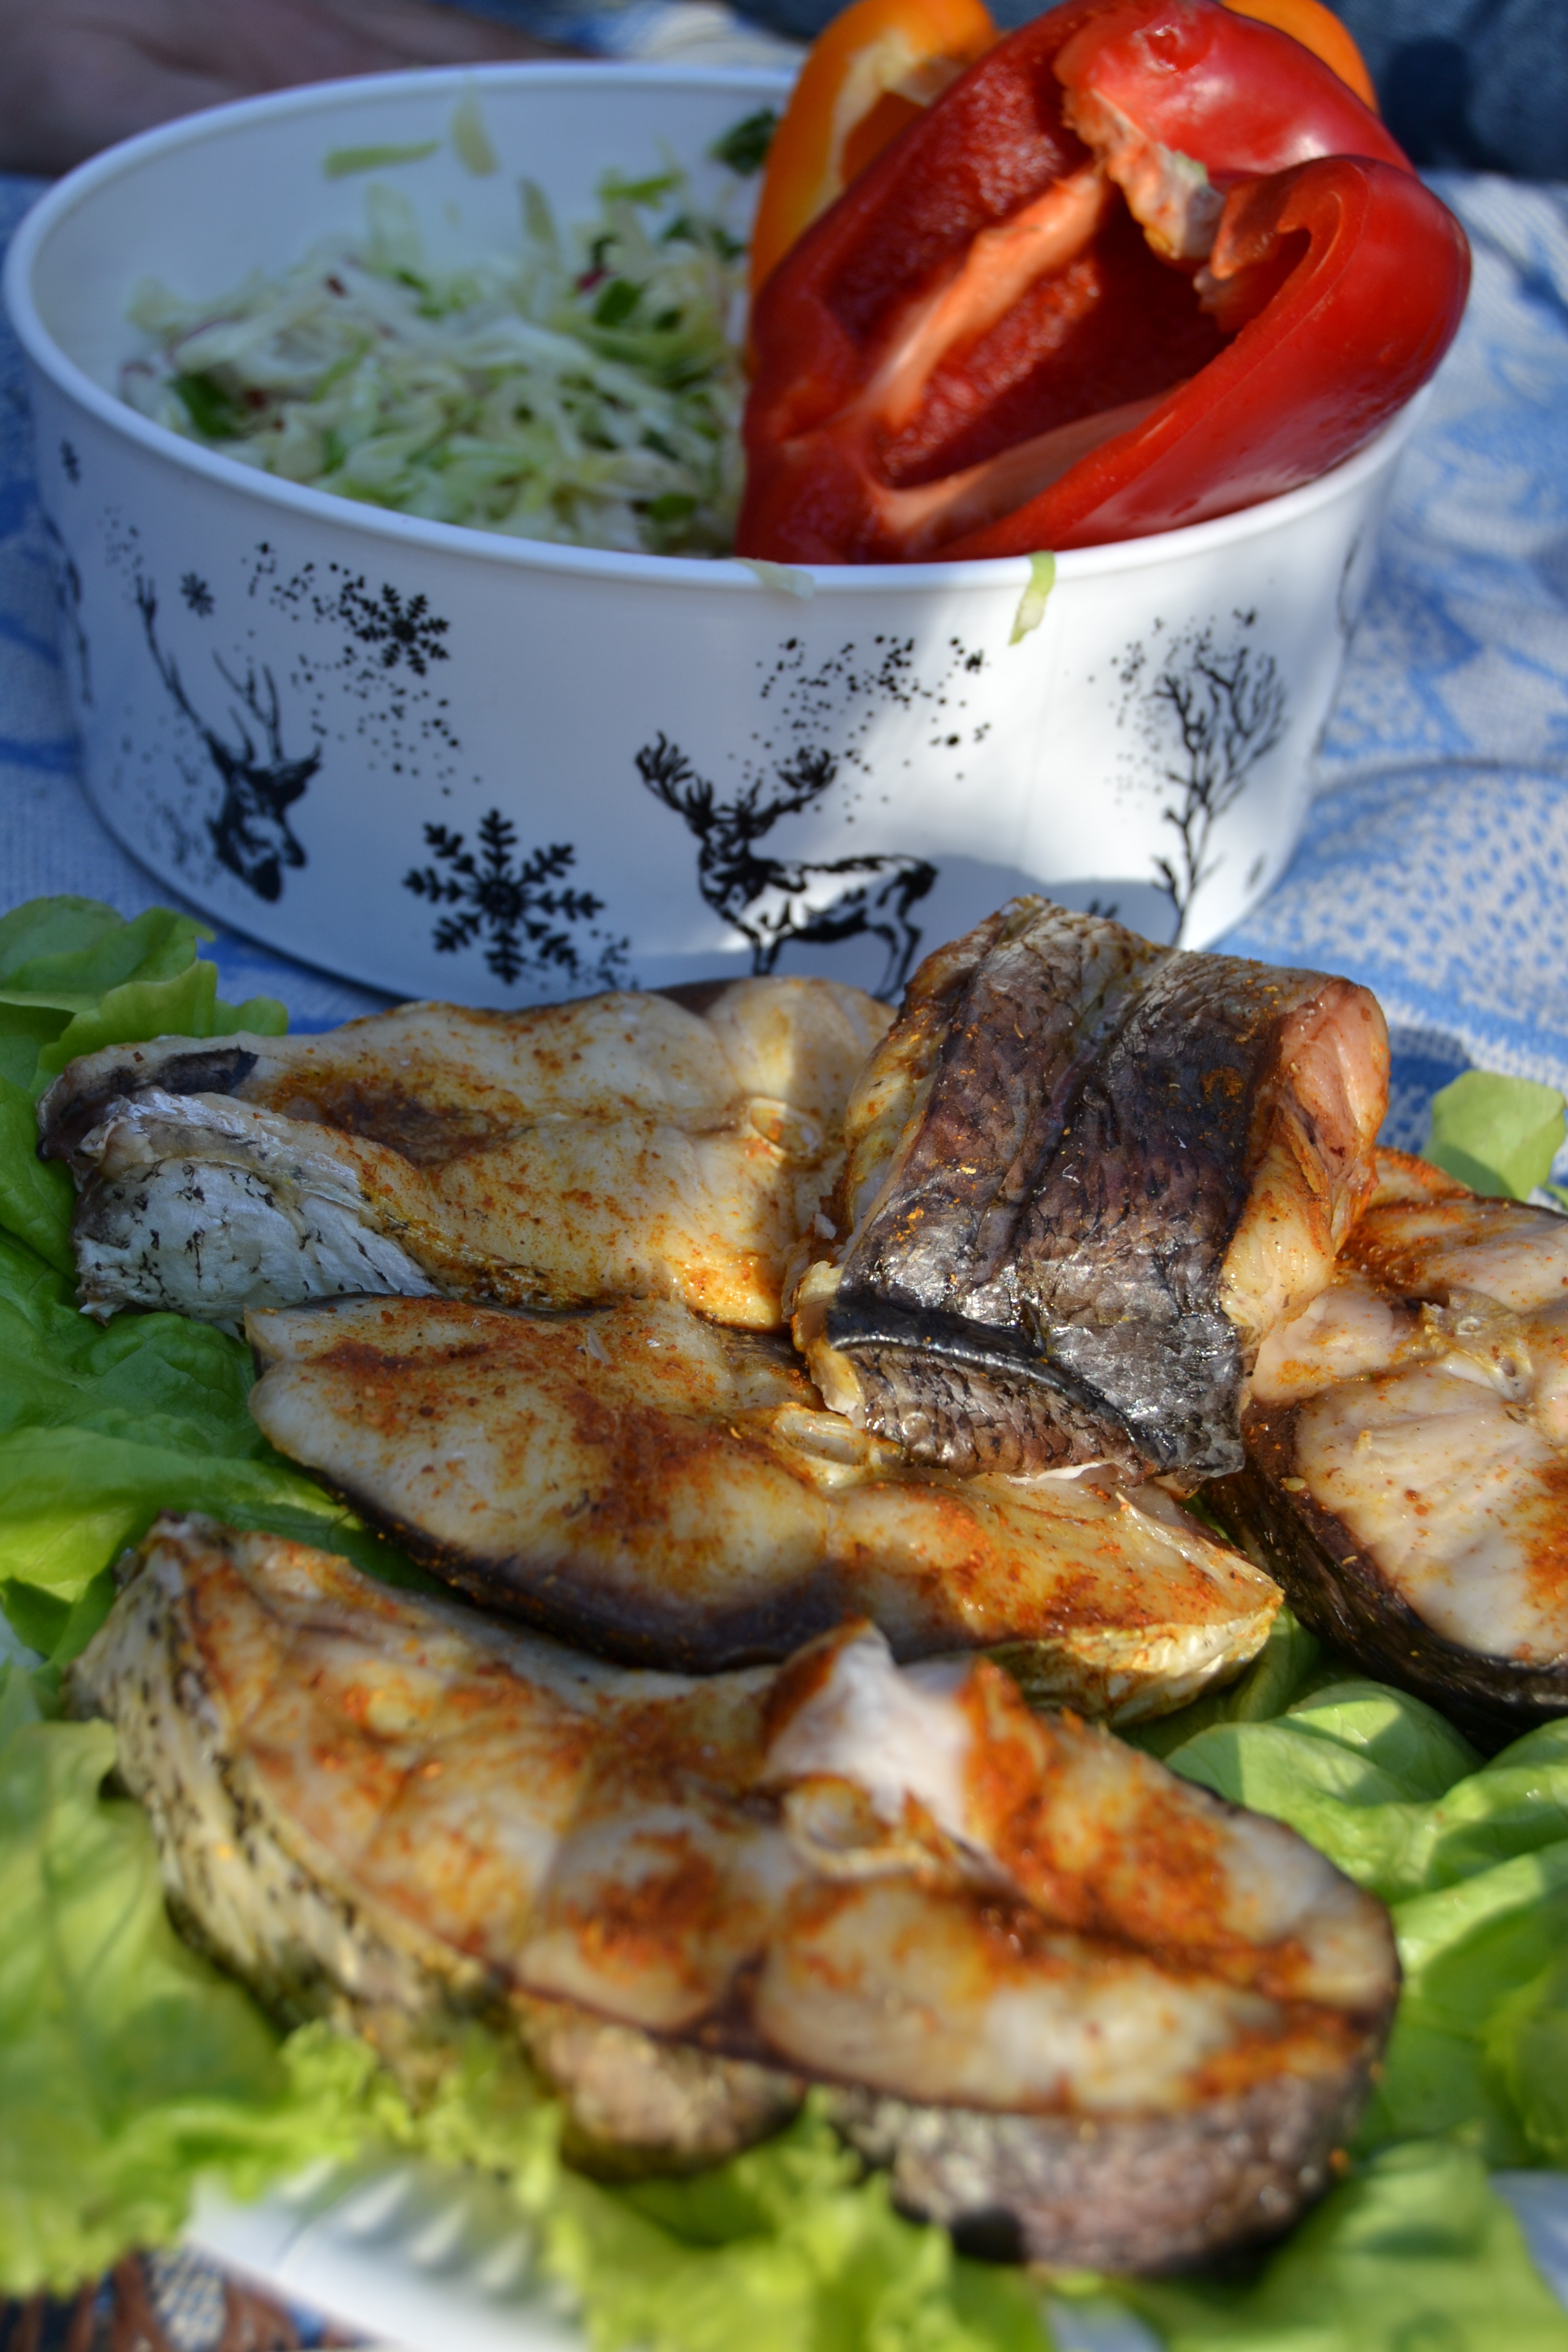
dish, meal, food, salad, produce, fish, meat, lunch, cuisine, grill, picnic, grilling